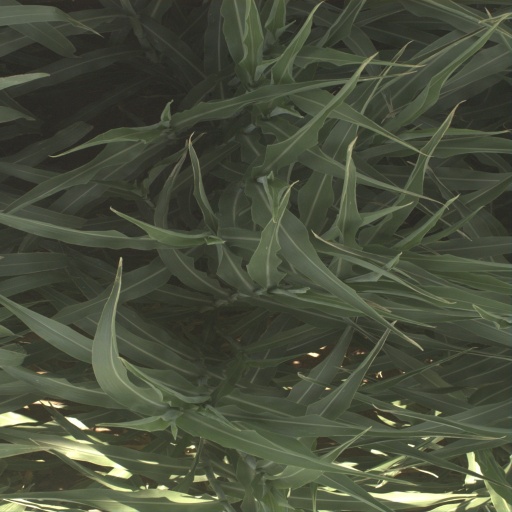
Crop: sorghum